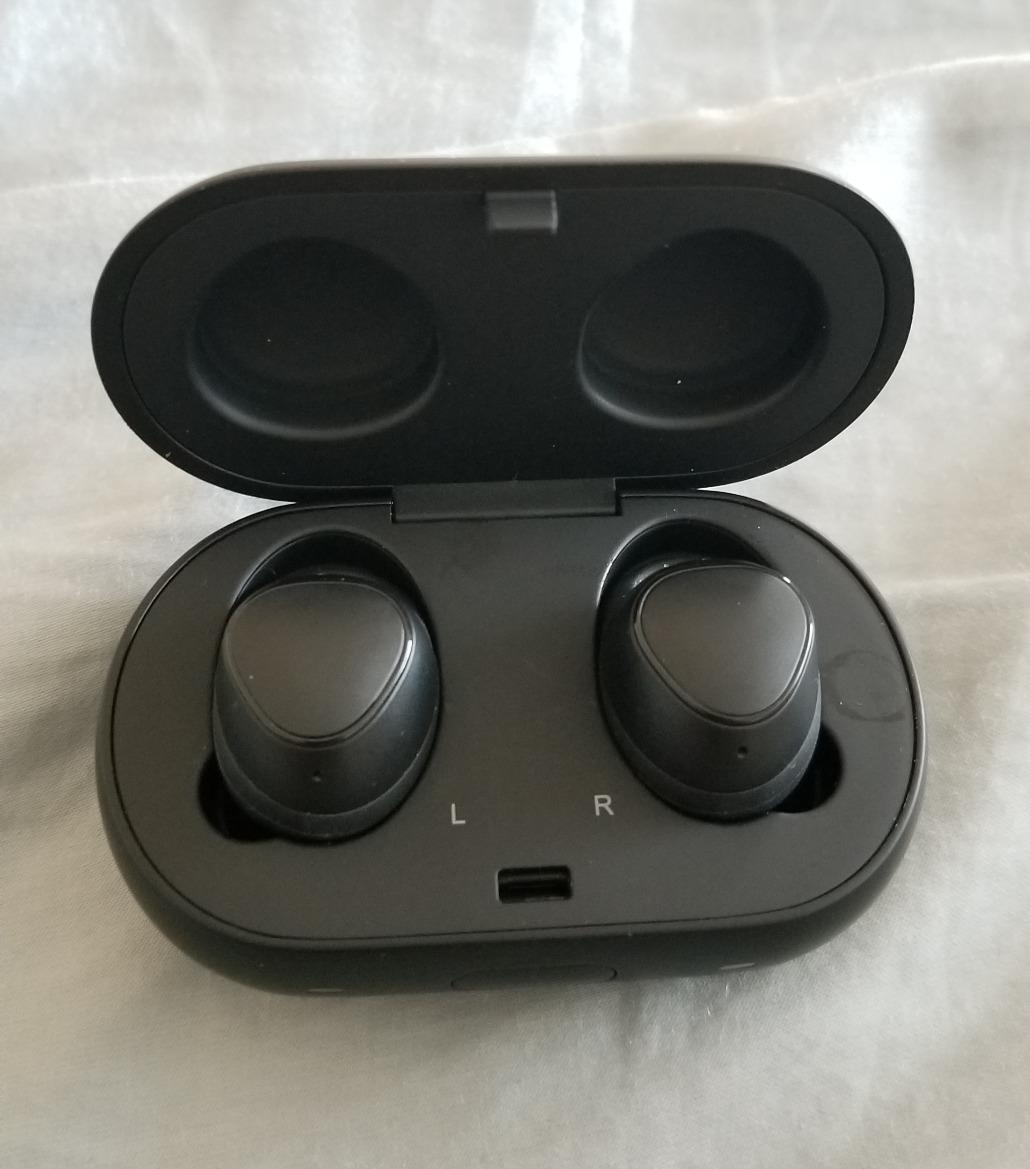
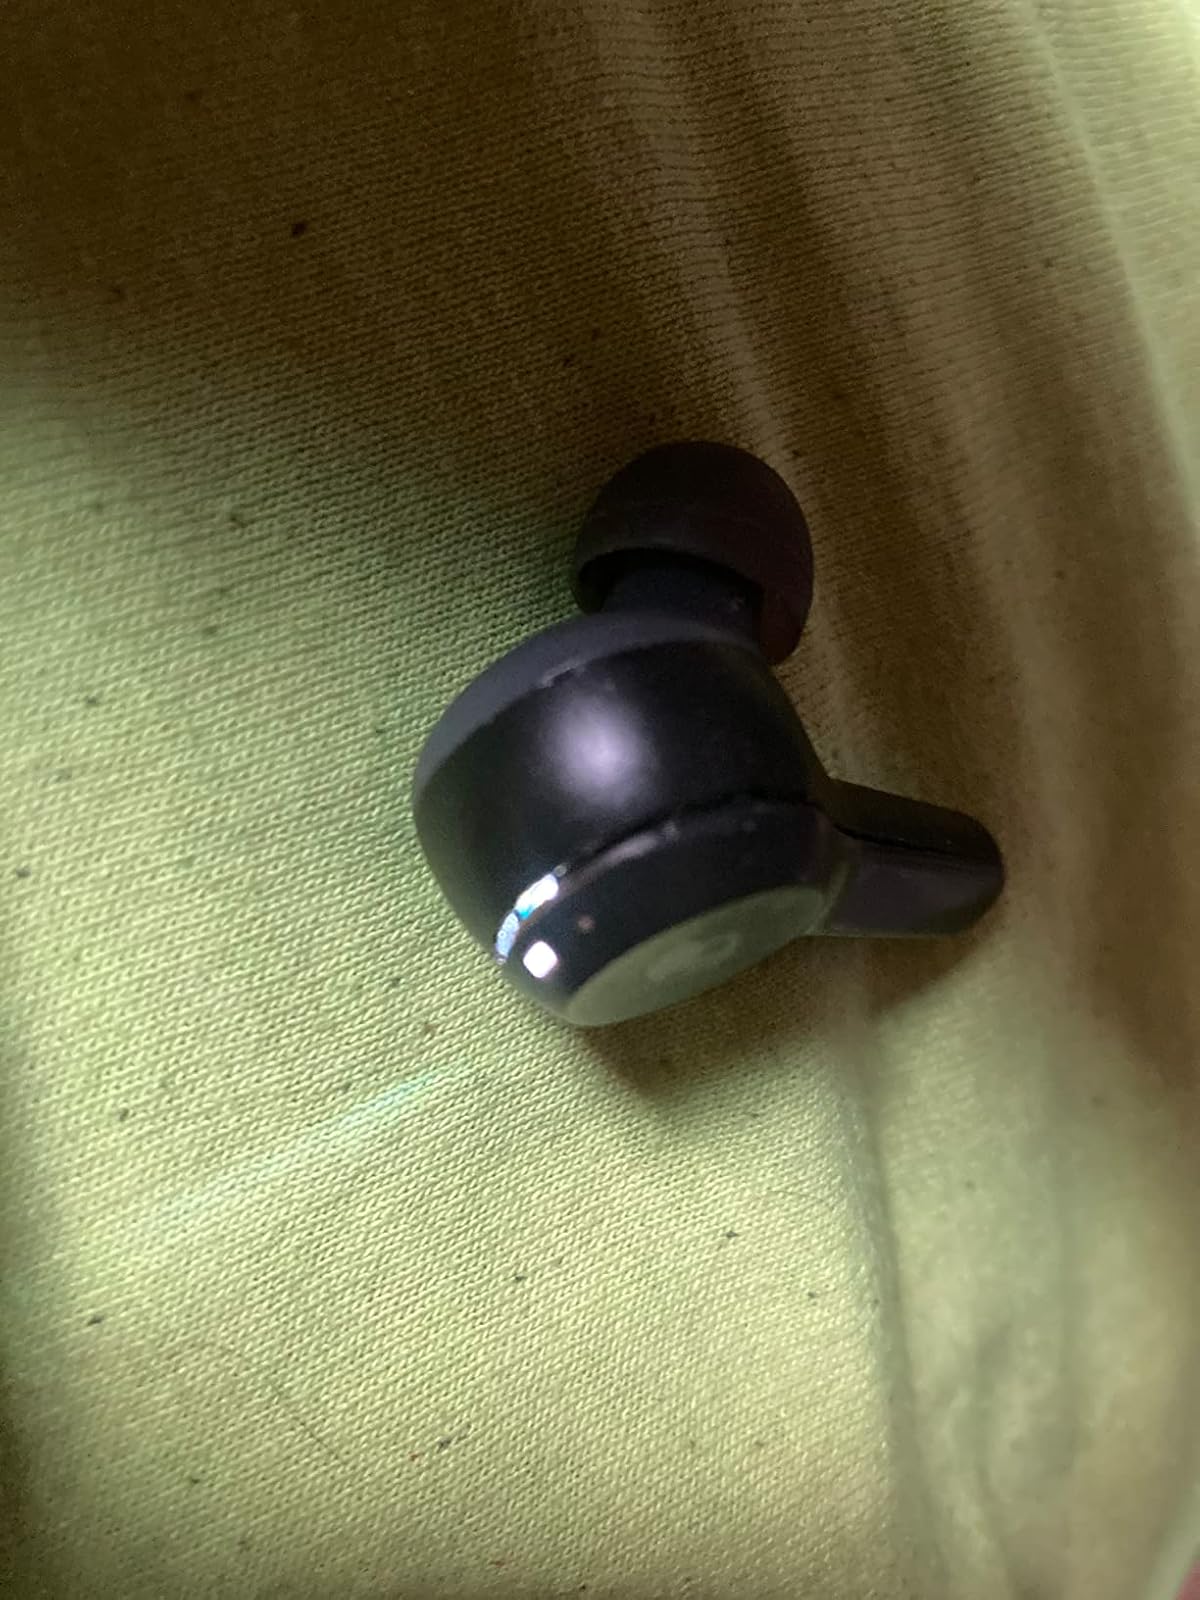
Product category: earbuds
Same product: no